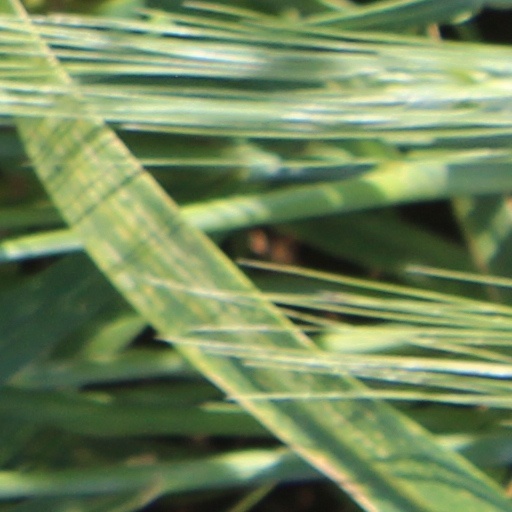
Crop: wheat